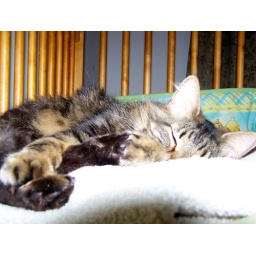
My cat Sampson sleeping in Rylie's bed